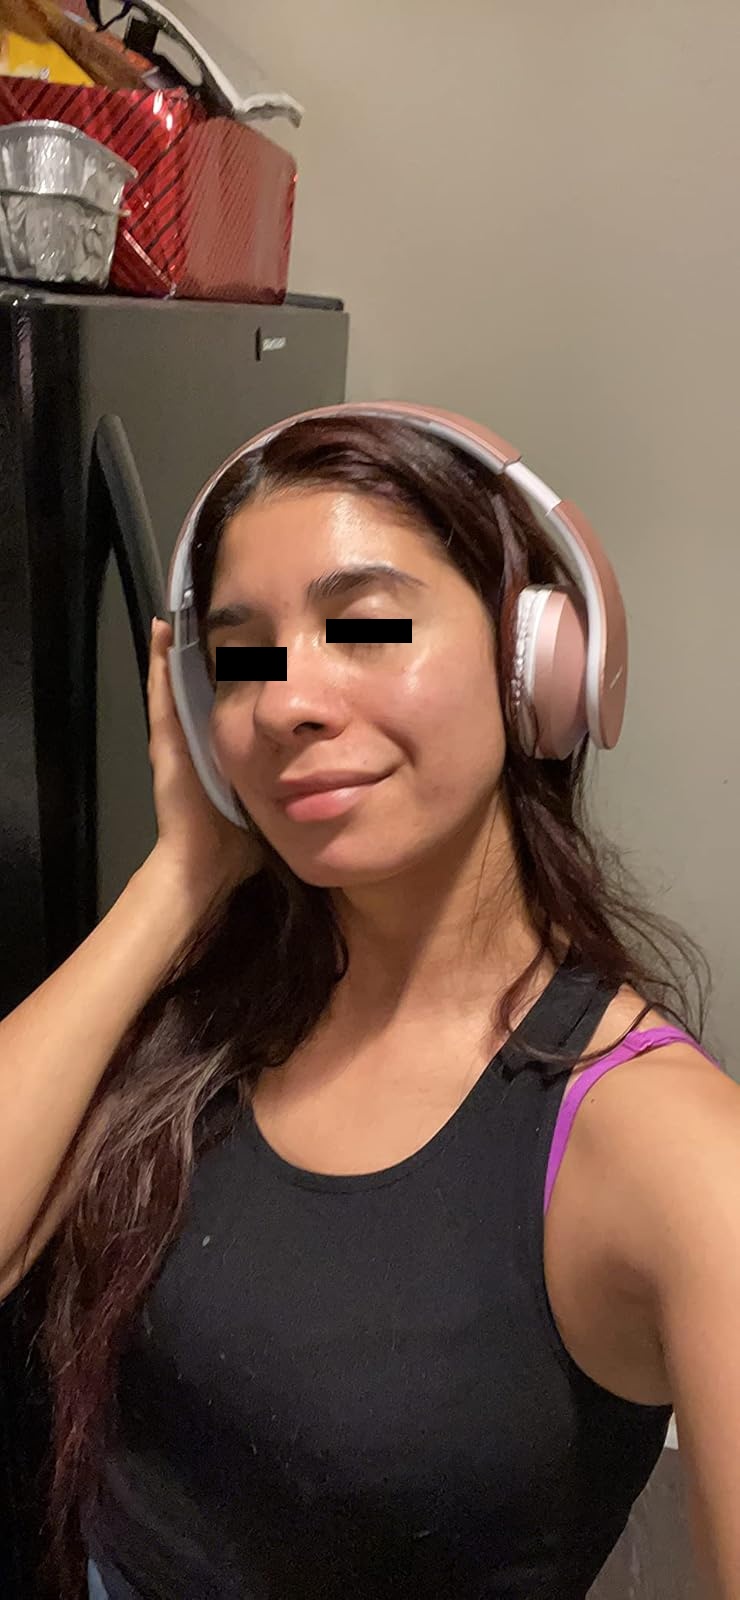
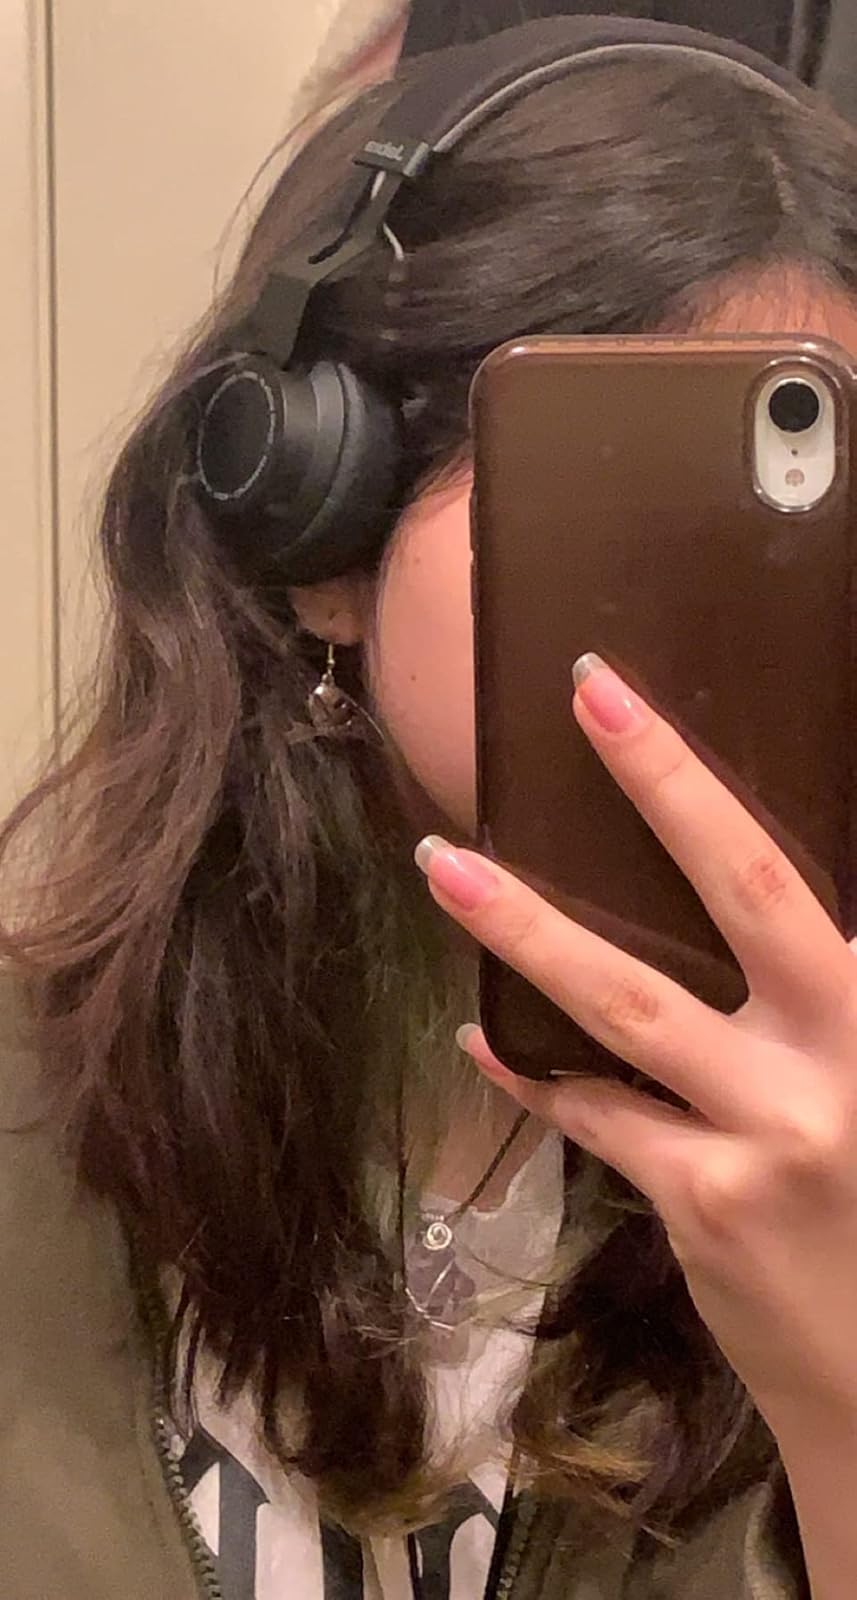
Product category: headphones
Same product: no